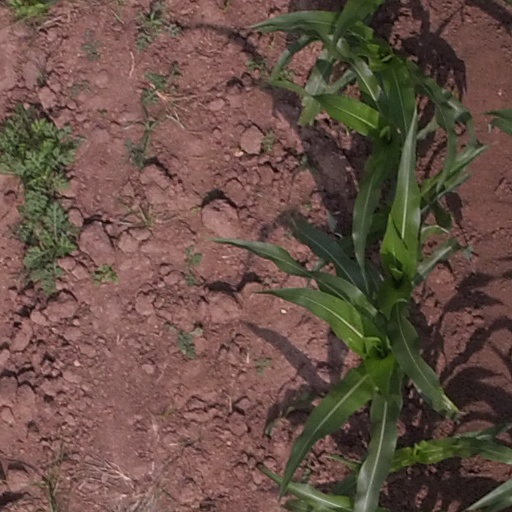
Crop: maize; corn